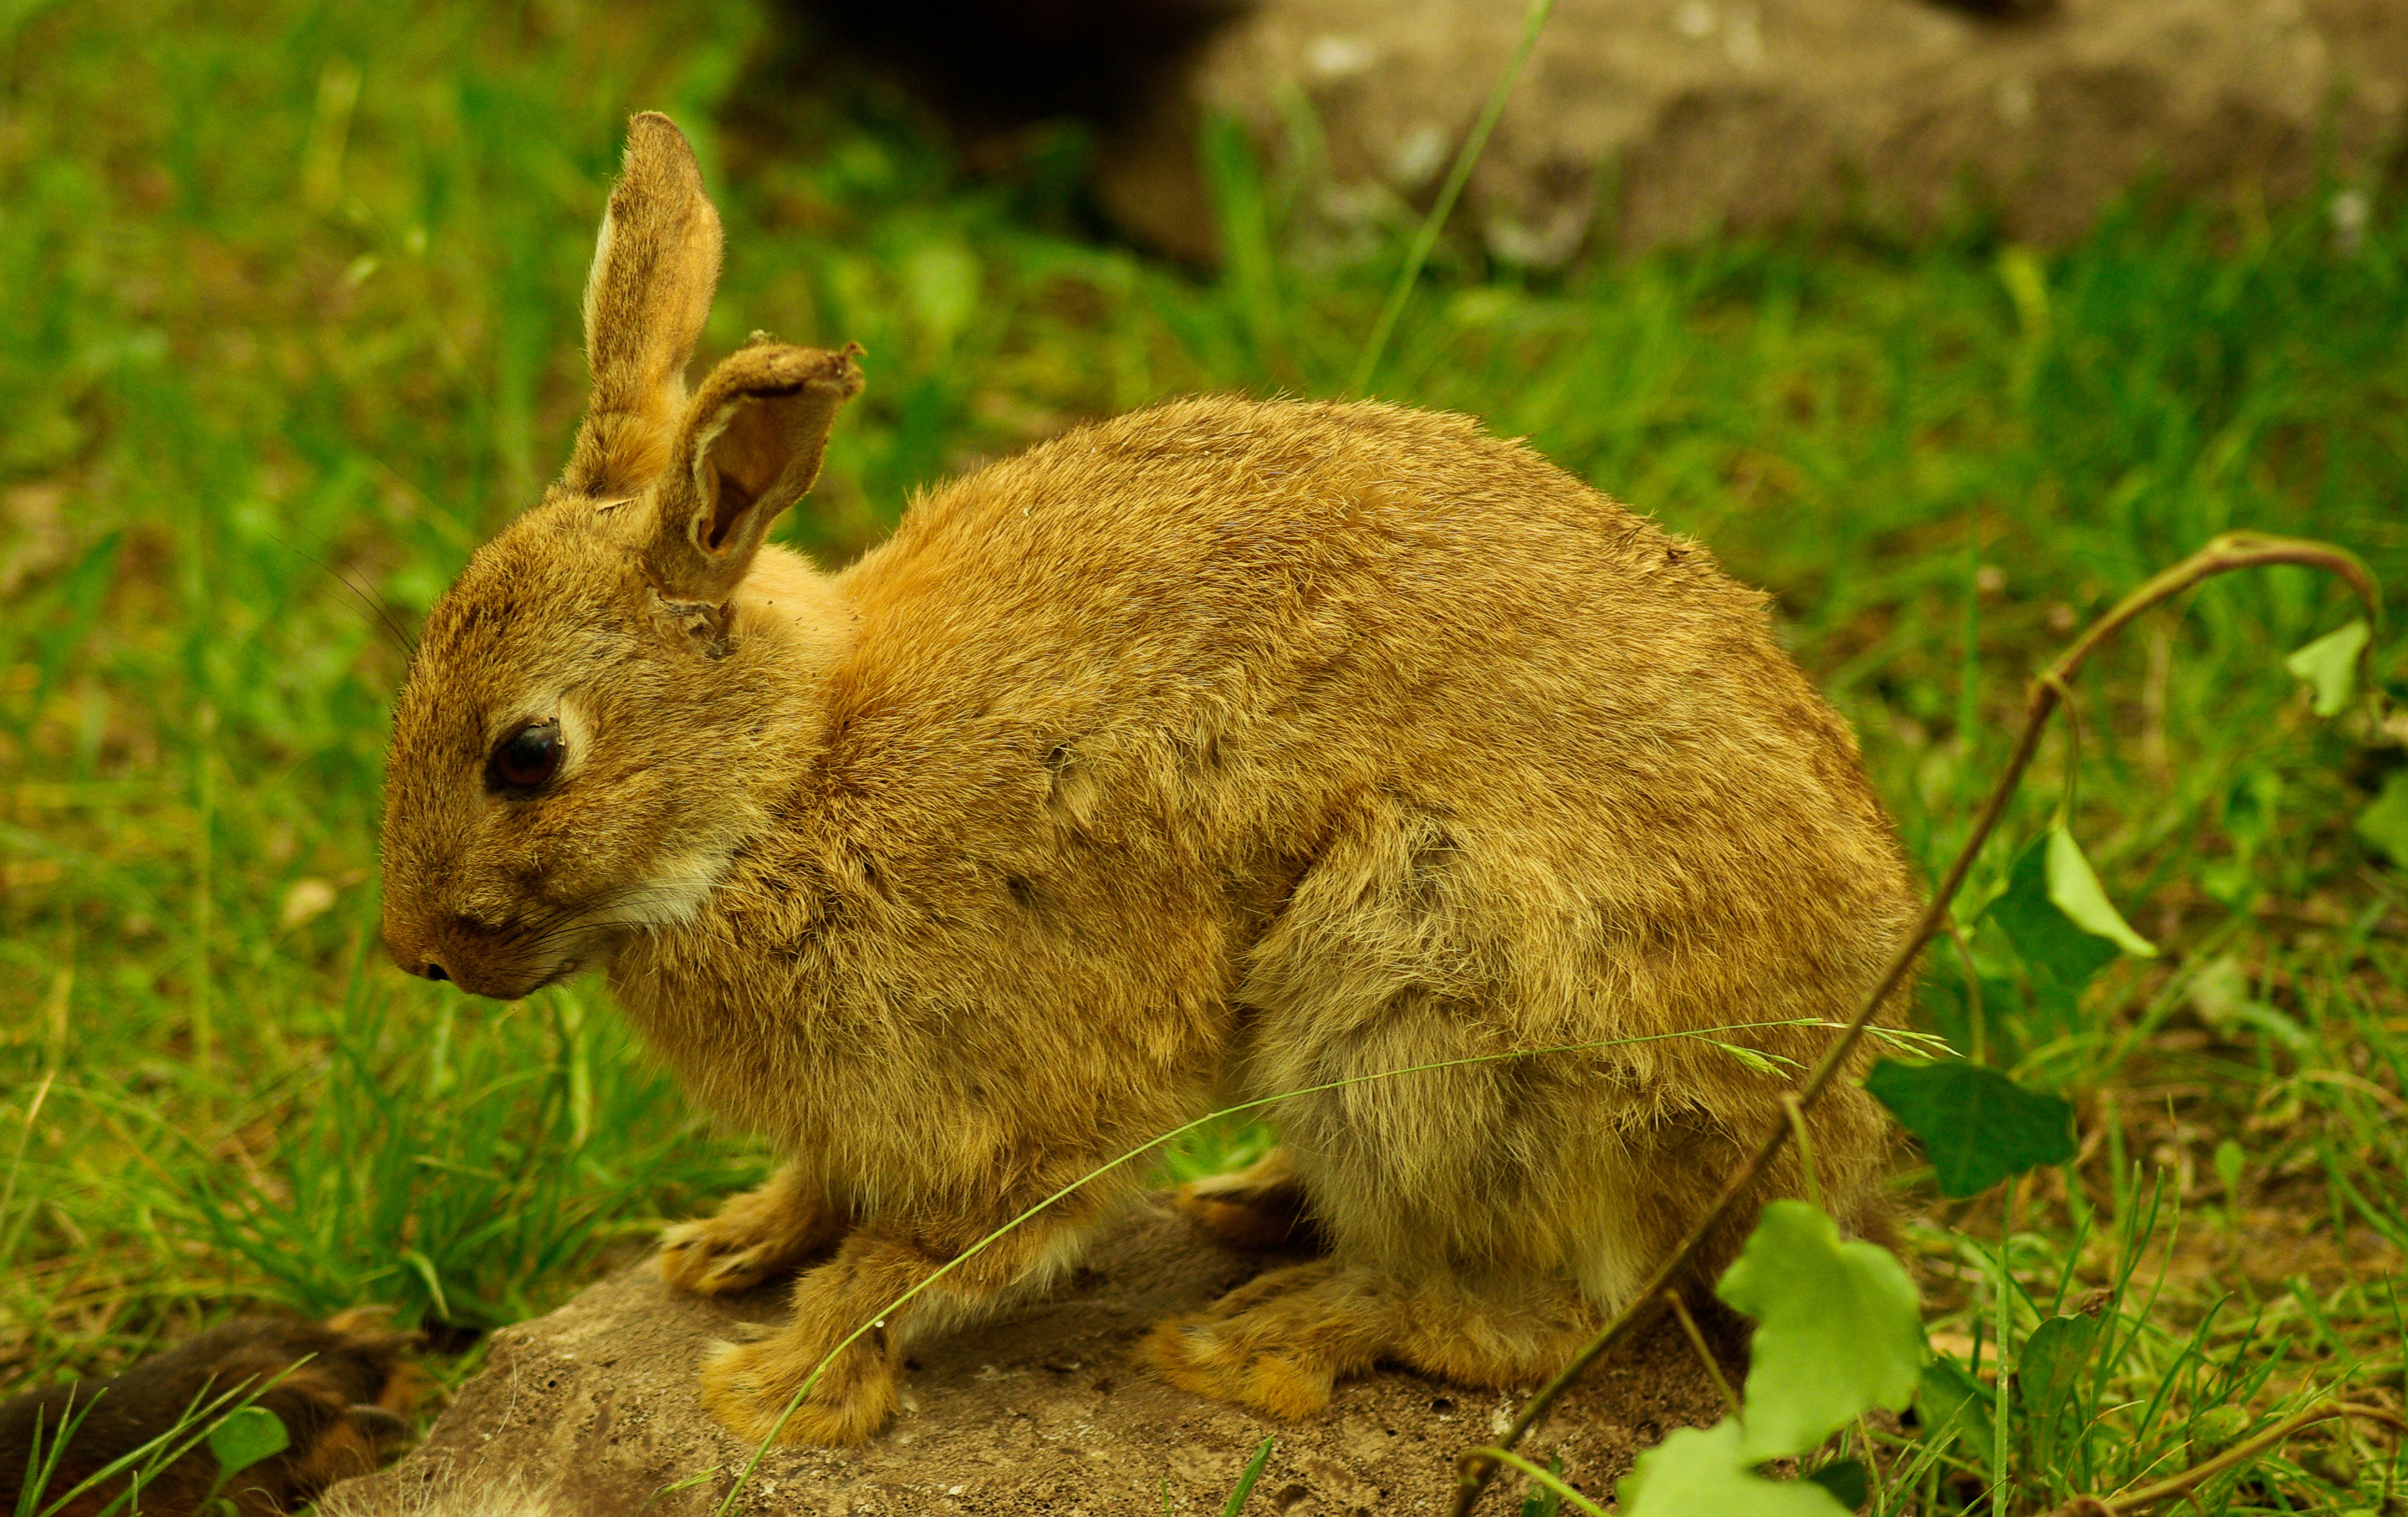
prairie, game, wildlife, mammal, fauna, rabbit, hare, vertebrate, hunting, domestic rabbit, rabits and hares, wood rabbit